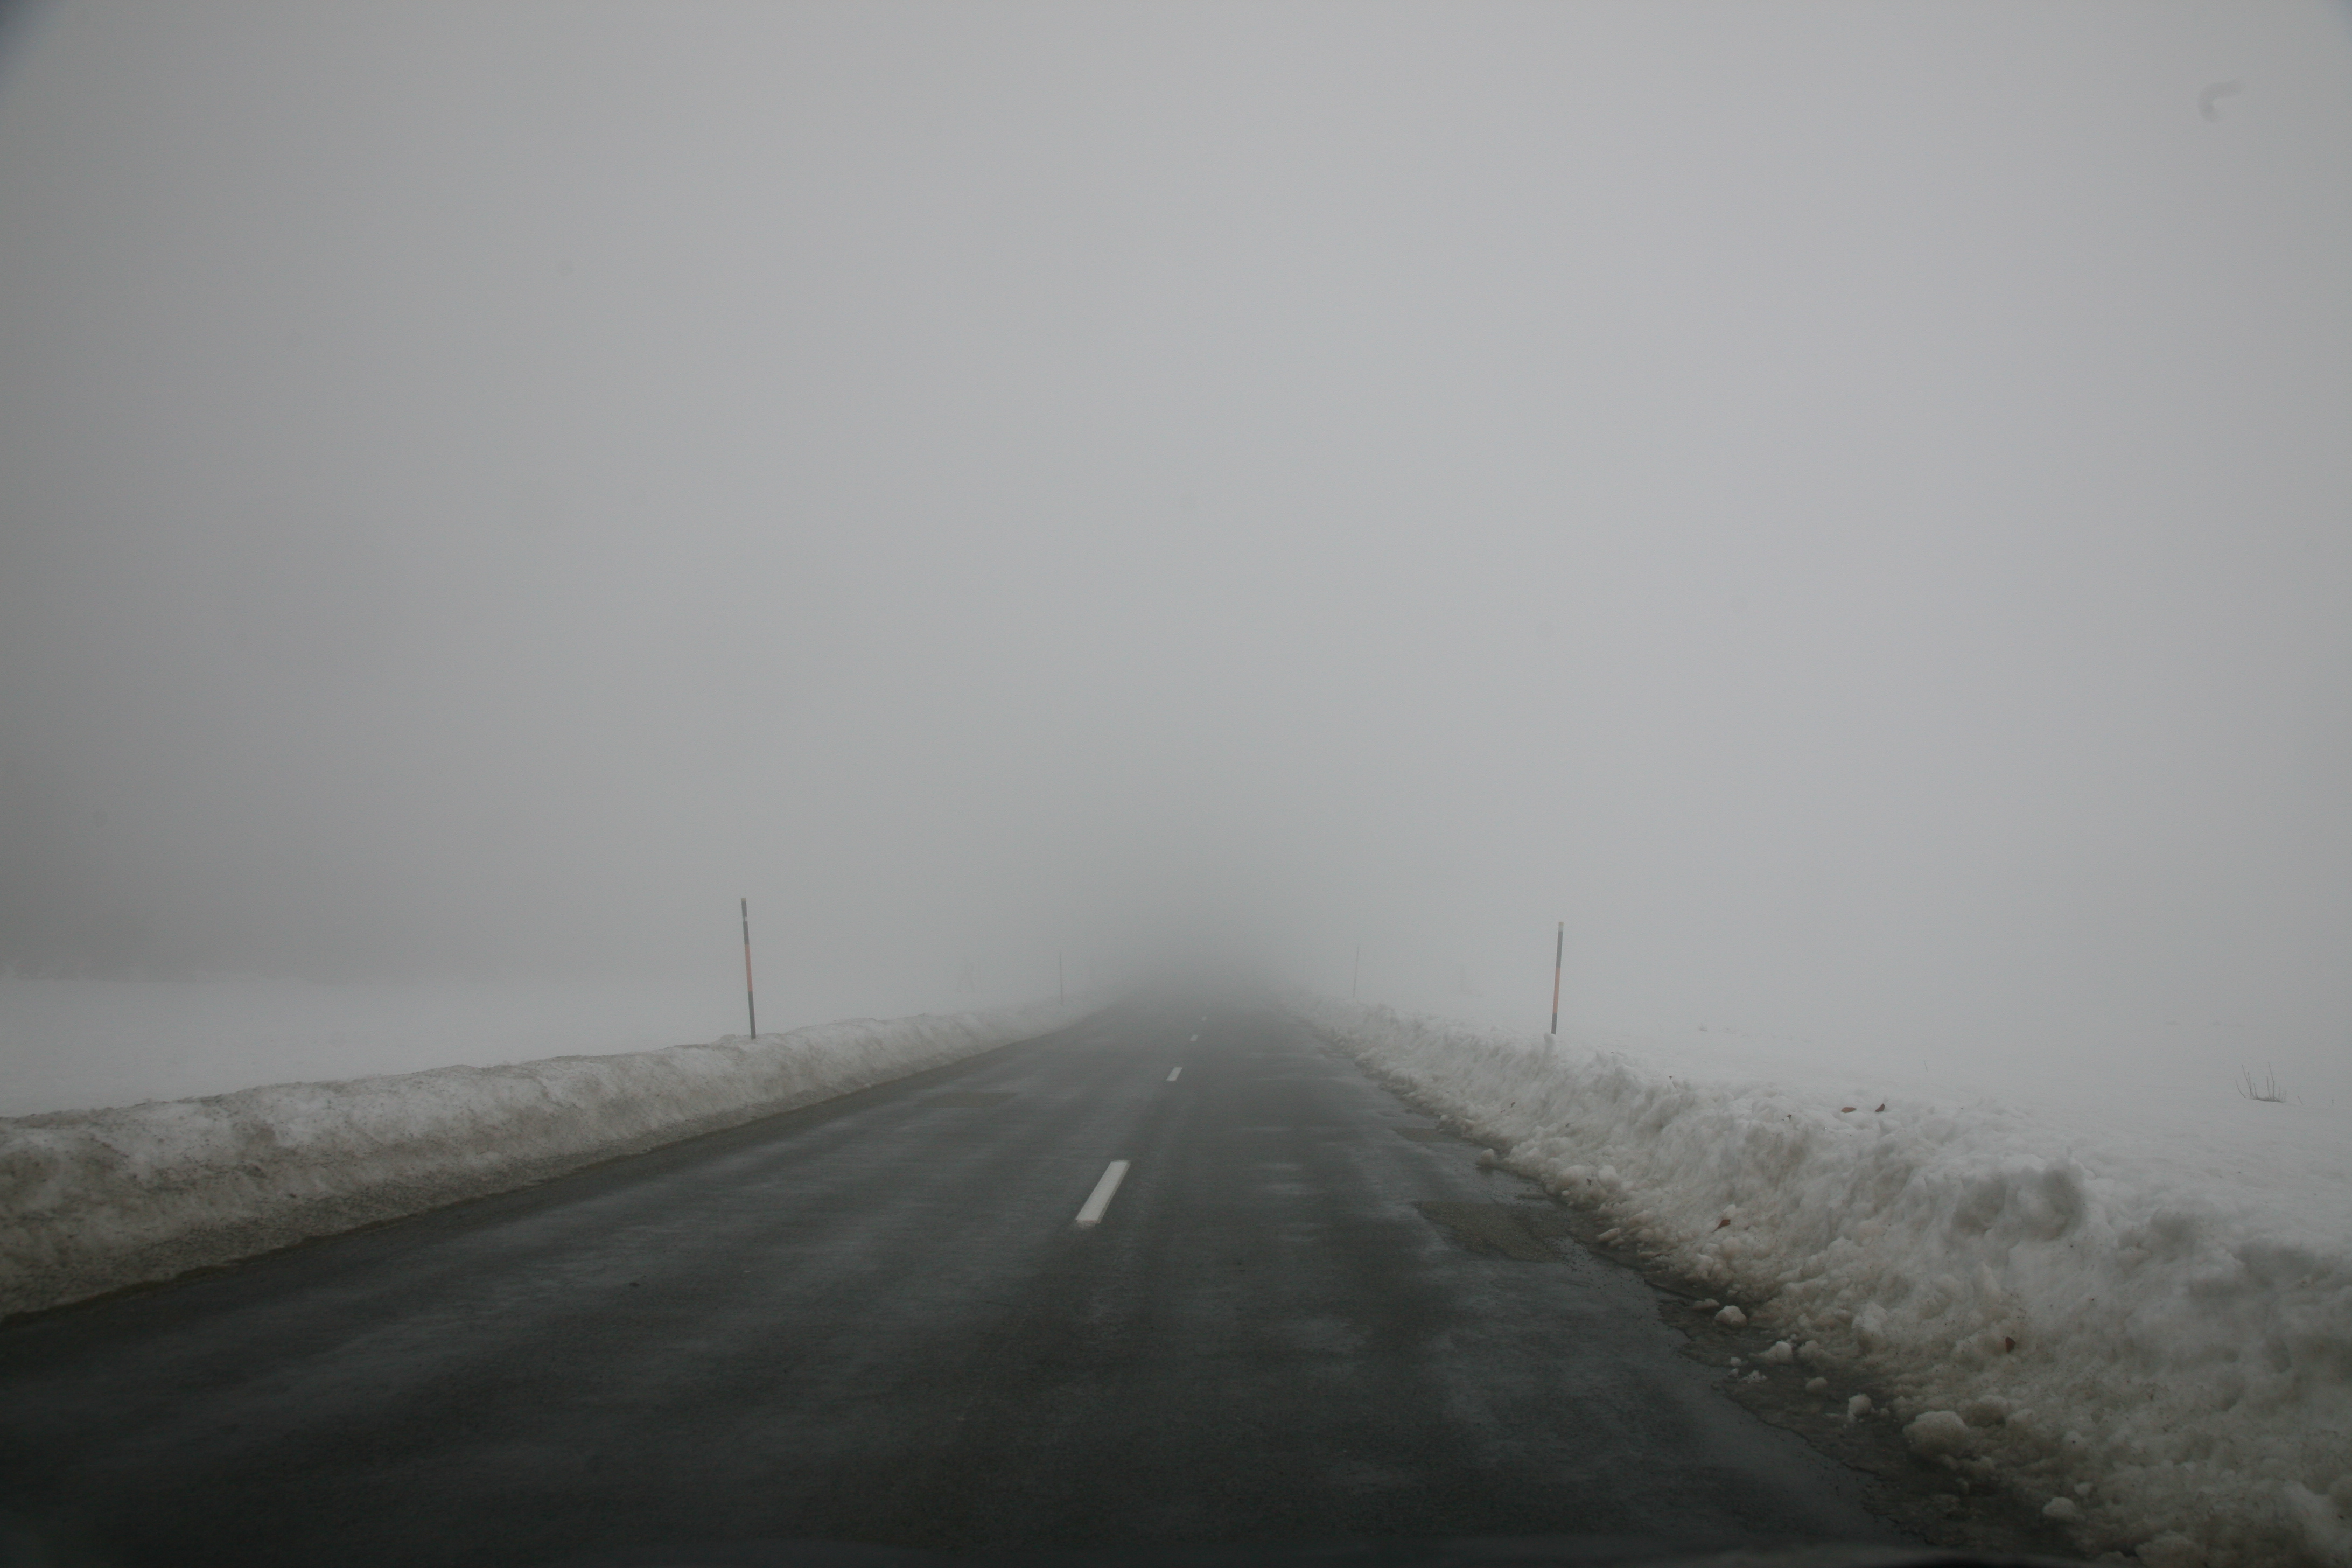
snow, fog, mist, morning, atmosphere, weather, haze, route, neige, blizzard, sapin, freezing, brouillard, alsace, vosges, drizzle, d130, atmospheric phenomenon